Fusil Gras mle 1874

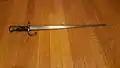
The Model 1874 sword bayonet.

The Gras was manufactured in response to the development of the Boxer cartridge in 1866, and the British 1870 Martini–Henry rifle which used it. Those were soon emulated by the Germans with the 1871 Mauser. The French Army set up a study group in September 1872 that chose the metallic over the paper cartridge. A second study group in 1873 looked at various metallic cartridge adaptations. Colonel Gras proposed a modification of the Chassepot to accept metal cartridges and on 7 July 1874, the French Army chose his design over the M1871 Beaumont rifle.